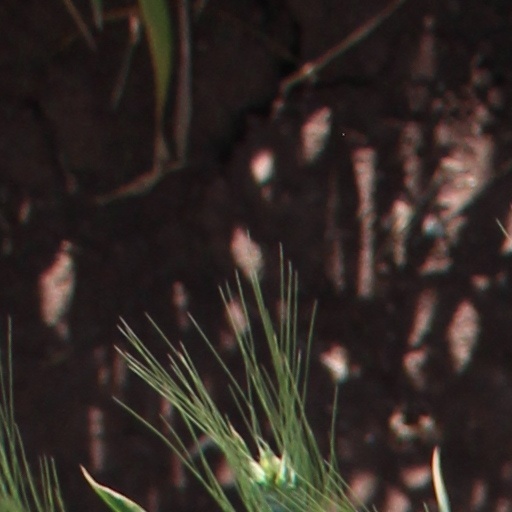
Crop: wheat